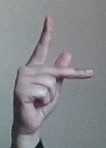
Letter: dha